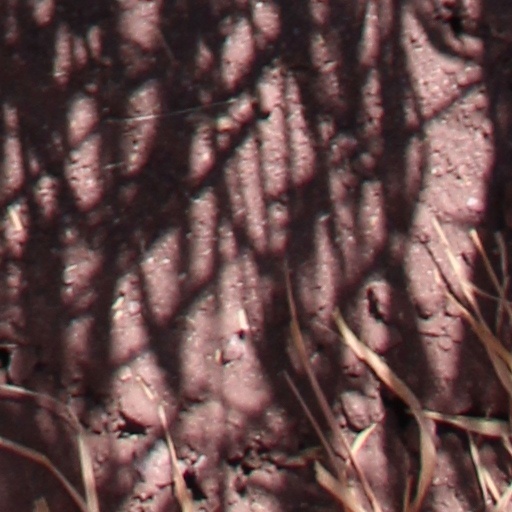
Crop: wheat